Des MacHale

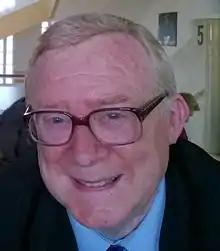

Desmond MacHale (born 28 January 1946) is an Irish mathematician who is Emeritus Professor of Mathematics at University College Cork. He is an author and speaker on several subjects, including George Boole, lateral thinking puzzles, and humour. He has published over 80 books, some of which have been translated into languages including Danish, Italian, Norwegian, Spanish, German, Korean, and Japanese.